Paradise City (2021 TV series)

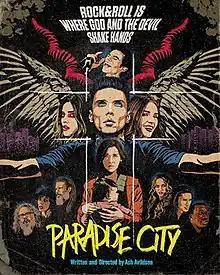
Season 1 promotional art

Paradise City is an American musical drama television series created by Ash Avildsen for Amazon Prime Video. It is a sequel to and continuation of "American Satan" (2017), and second installment in the franchise of the same name. The series premiered on March 25, 2021.